SS Belgenland (1914)

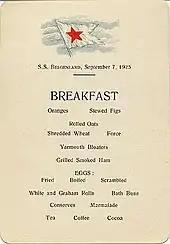
Breafkast menu from September 1925

"Belgenland" then resumed her transatlantic service between Antwerp and New York. On 18 July she reached New York from Antwerp carrying only 269 passengers. On 23 July she left again carrying only 320 passengers, of whom 122 were in first class. On 12 September she docked in New York carrying 1,326 passengers.